Agricultural chemistry

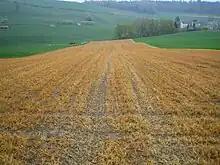
A field after application of a herbicide

Chemical materials developed to assist in the production of food, feed, and fiber include herbicides, insecticides, fungicides, and other pesticides. Pesticides are chemicals that play an important role in increasing crop yield and mitigating crop losses. These work to keep insects and other animals away from crops to allow them to grow undisturbed, effectively regulating pests and diseases.